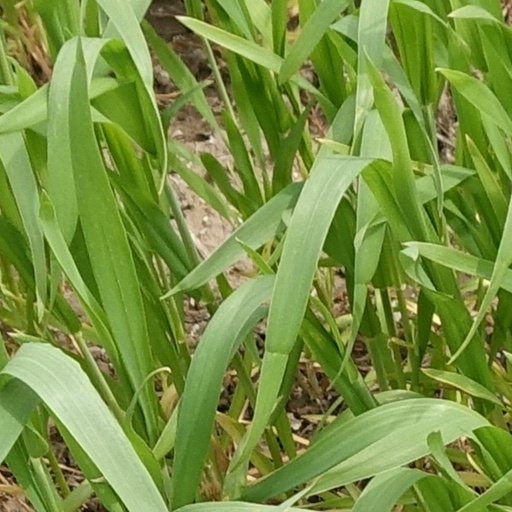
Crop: wheat